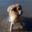
Label: dog